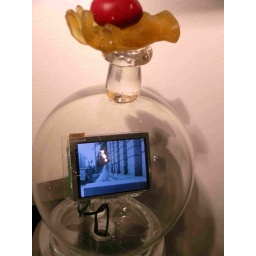
video had a woman in full wedding dress running - just out of site